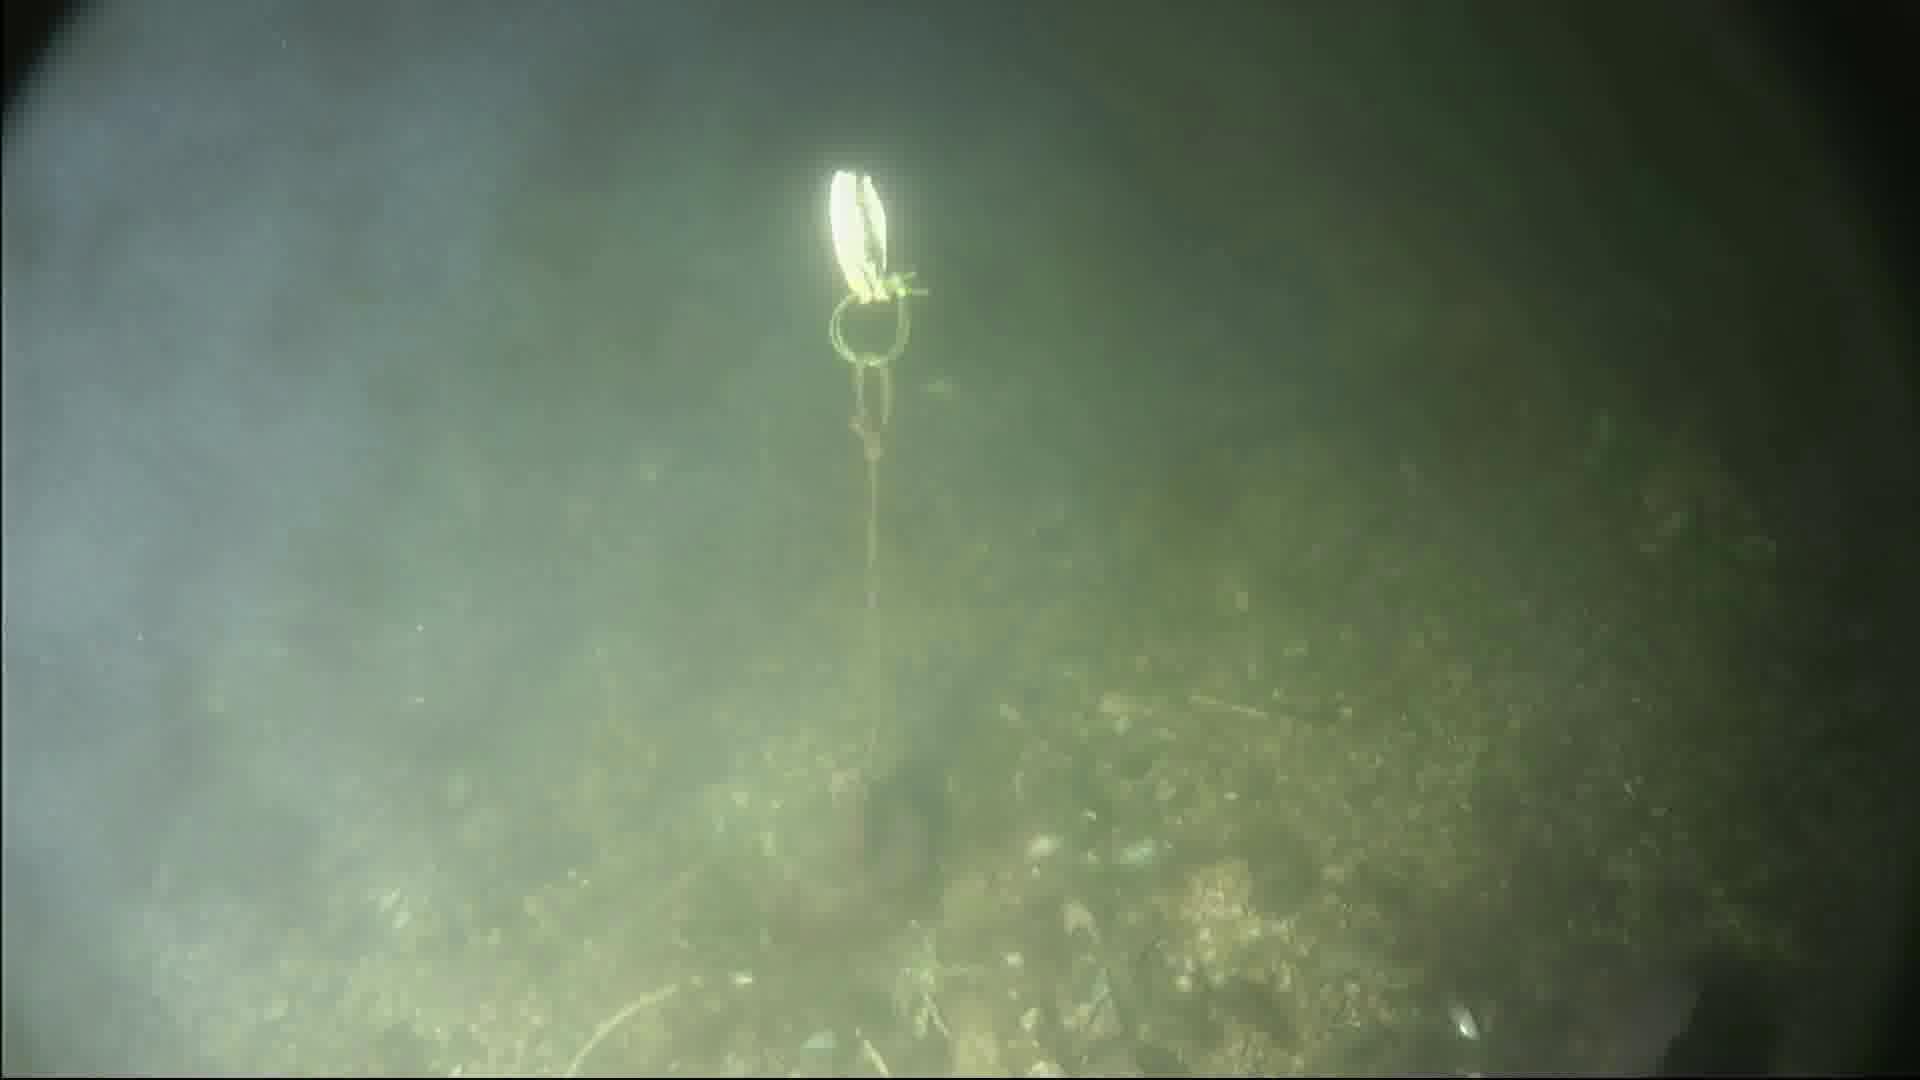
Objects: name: fish
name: crab